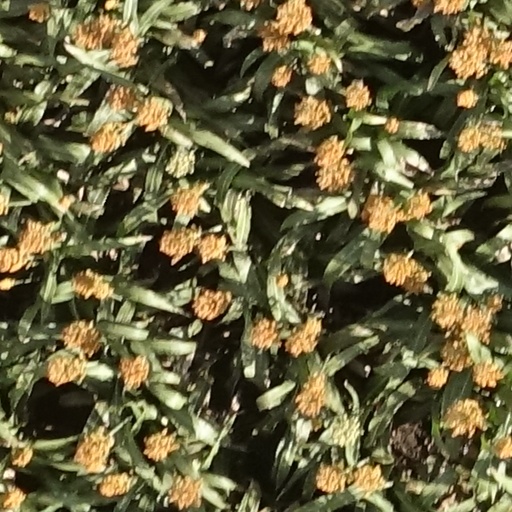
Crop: sorghum